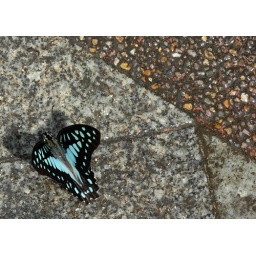
A butterfly near the water taxi stop.